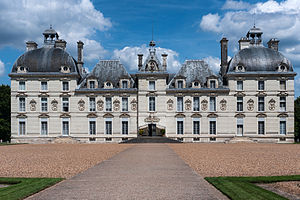
Slottene i Loire / Liste og placering af slottene i Loire
Slottene i Loire er en samlebetegnelse for en gruppe af slotte, der alle er placeret i nærheden af Loiredalen i Frankrig. Langt størstedelen af slottene er bygget under den franske Renaissance, på et tidspunkt hvor det franske hof, opholdt sig i regionen.